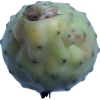
Label: cactus_fruit_green